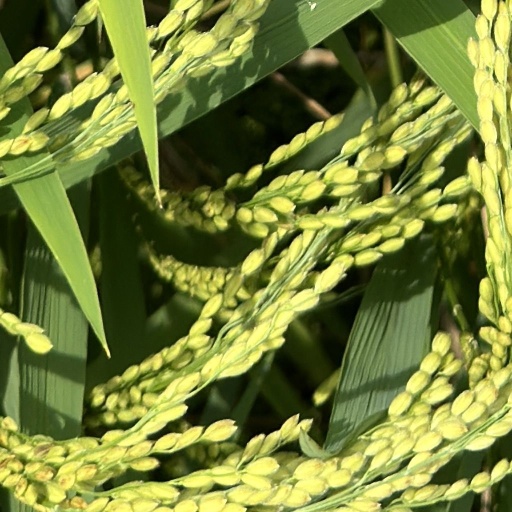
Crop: rice